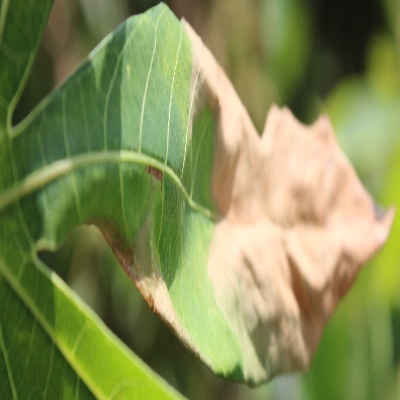
Crop: Cassava
Condition: bacterial blight